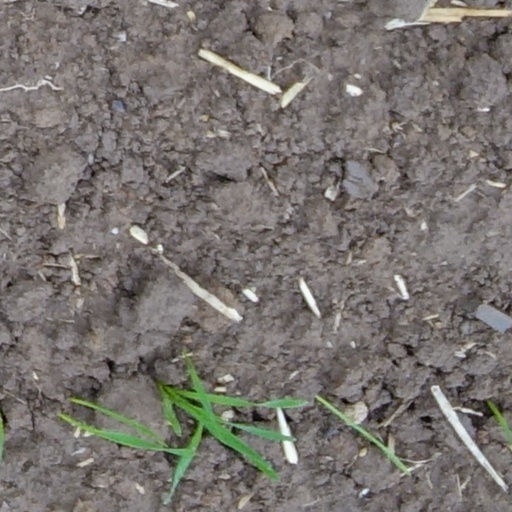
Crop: wheat